Bangladesh Road Transport Corporation

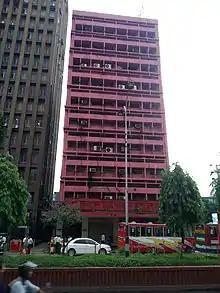
Headquarter of BRTC

BRTC's main driver training institute is located in Joydevpur, Gazipur District, about forty kilometres north of Dhaka. It also has several other training institutes located in Chittagong, Bogra, Khulna, and Jhenaidah. Through these institutes, BRTC provides training in basic car operation and repair.